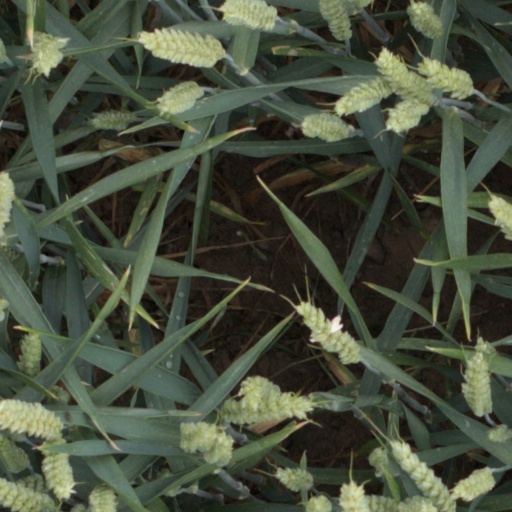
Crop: wheat